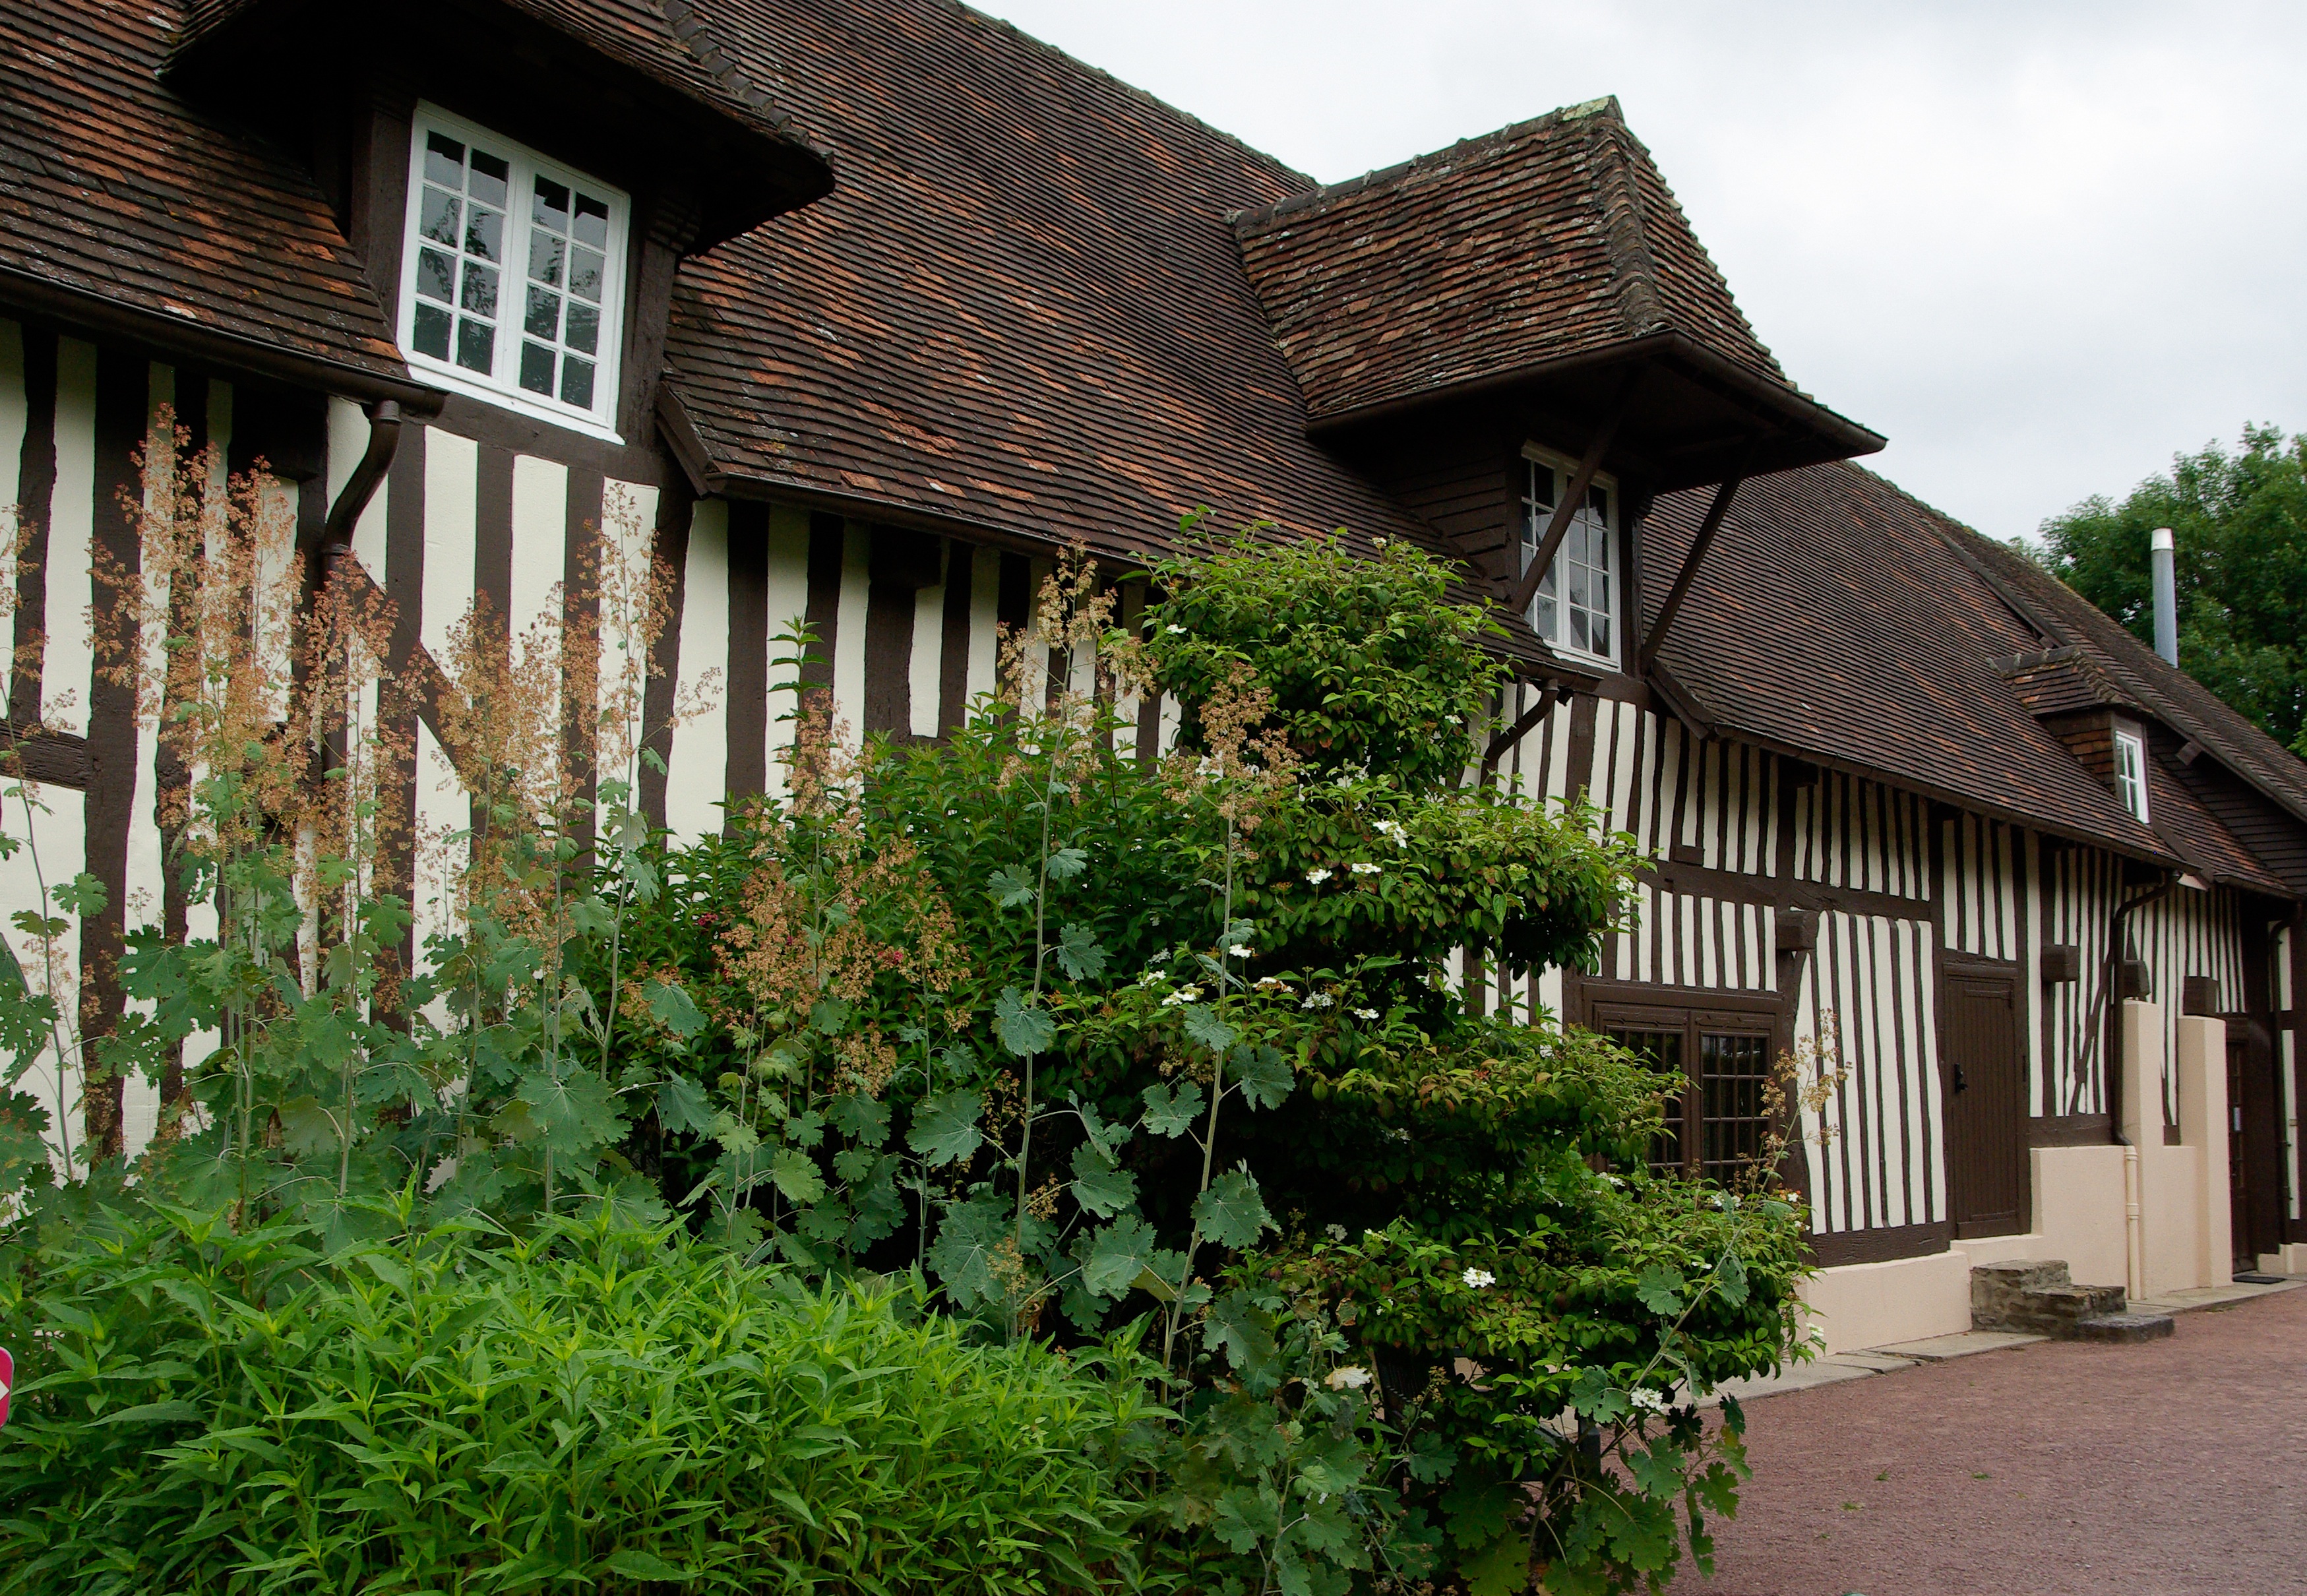
architecture, villa, house, flower, roof, building, home, village, france, cottage, facade, property, garden, courtyard, farmhouse, normandy, estate, yard, rural area, stud, residential area, outdoor structure